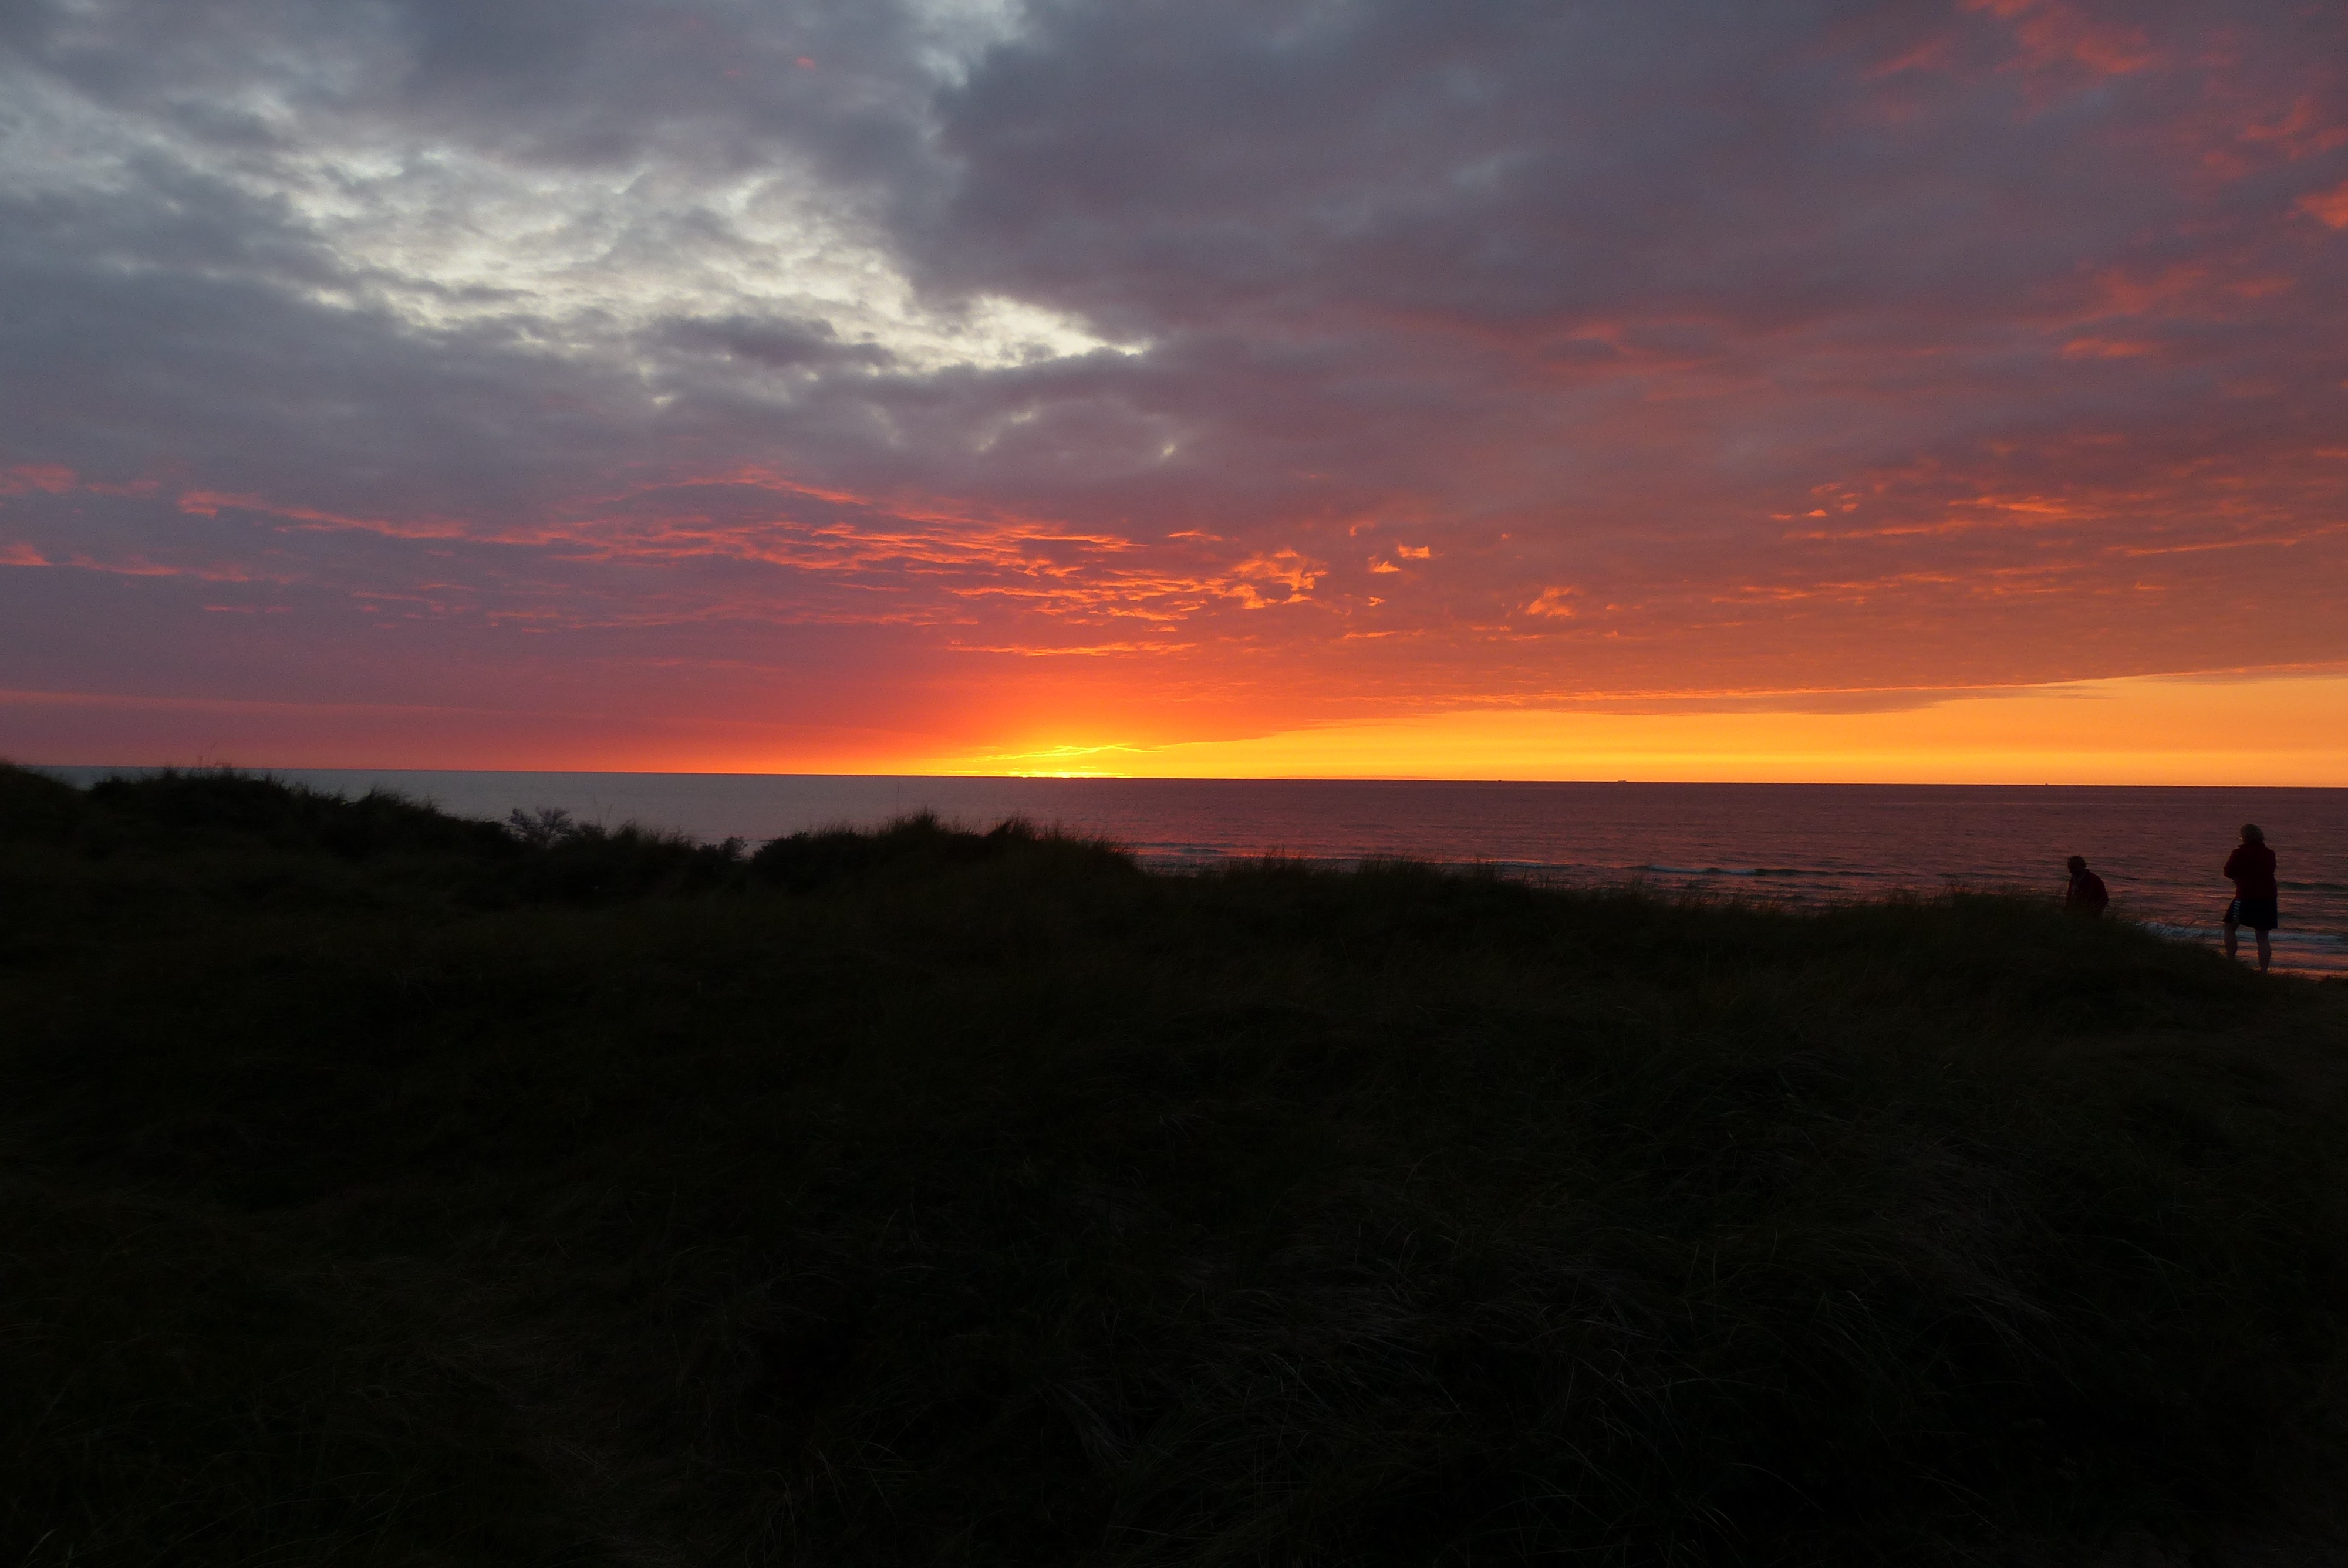
beach, sea, coast, horizon, cloud, sky, sun, sunrise, sunset, morning, hill, dawn, dusk, evening, heaven, afterglow, evening sky, red sky at morning